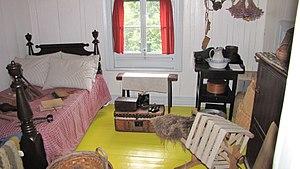
Chambre dans la maison commémorative, à Saint-Lin, Canada-Est (aujourd'hui appelée Saint-Lin-Laurentides, Québec)